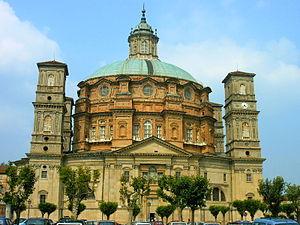
Le sanctuaire de Vicoforte, également connu sous le nom de sanctuaire-basilique Regina Montis Regalis, est un édifice religieux catholique italien, de style baroque, situé à Vicoforte dans la région du Piémont.
Le Piémont est une région du nord-ouest de l'Italie. Le Piémont tire son nom de sa situation géographique, au pied des Alpes. Traversé par le Pô, son chef-lieu est Turin. Le Piémont est limitrophe des régions italiennes de la Vallée d'Aoste, de Lombardie, de Ligurie et d’Émilie-Romagne, des cantons suisses du Valais et du Tessin et des régions françaises d'Auvergne-Rhône-Alpes et de Provence-Alpes-Côte d'Azur.
Ascanio Vittozzi ou Vitozzi est un architecte italien du début du baroque piémontais.